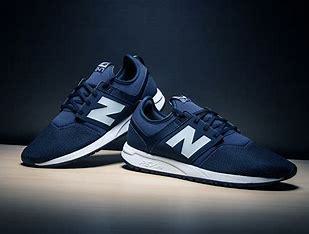
Brand: New
Model: Balance 247